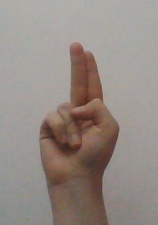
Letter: taa